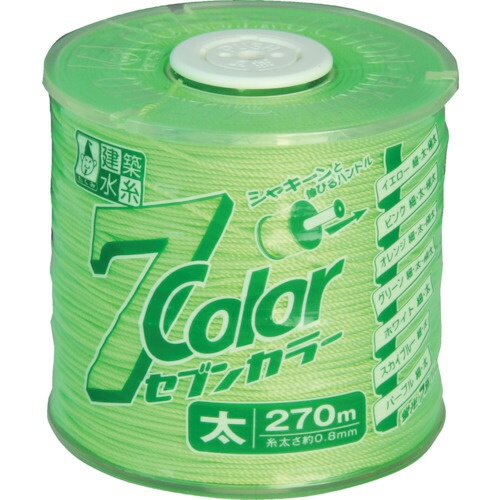
たくみ　セブンカラー　太さ0.8mm・長さ270m　グリーン　【品番：4810】
●シャキーンとハンドルが伸び縮みする伸縮ハンドルで作業に合わせた使い方が出来ます。 ●糸の残量が分かりやすいコンパクトな透明リール。 ●様々な現場に対応するカラーバリエーションがあり、長時間垂れにくい水糸専用ナイロンを使用しています。 ●蛍光7色全18種類展開です。 ●色： グリーン ●糸太さ： 太 0.8mm ●長さ： 270m ●リールサイズ： 直径64×64mm（ハンドル収納時） 【メーカー名】（株）たくみ 【メーカー品番】4810 在庫あり納期:1 在庫なし納期:3
Brand: たくみ
Category: Hardware > Tools > Marking Tools